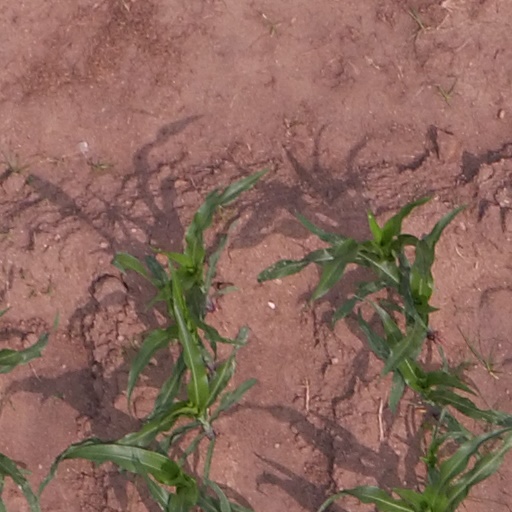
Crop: maize; corn